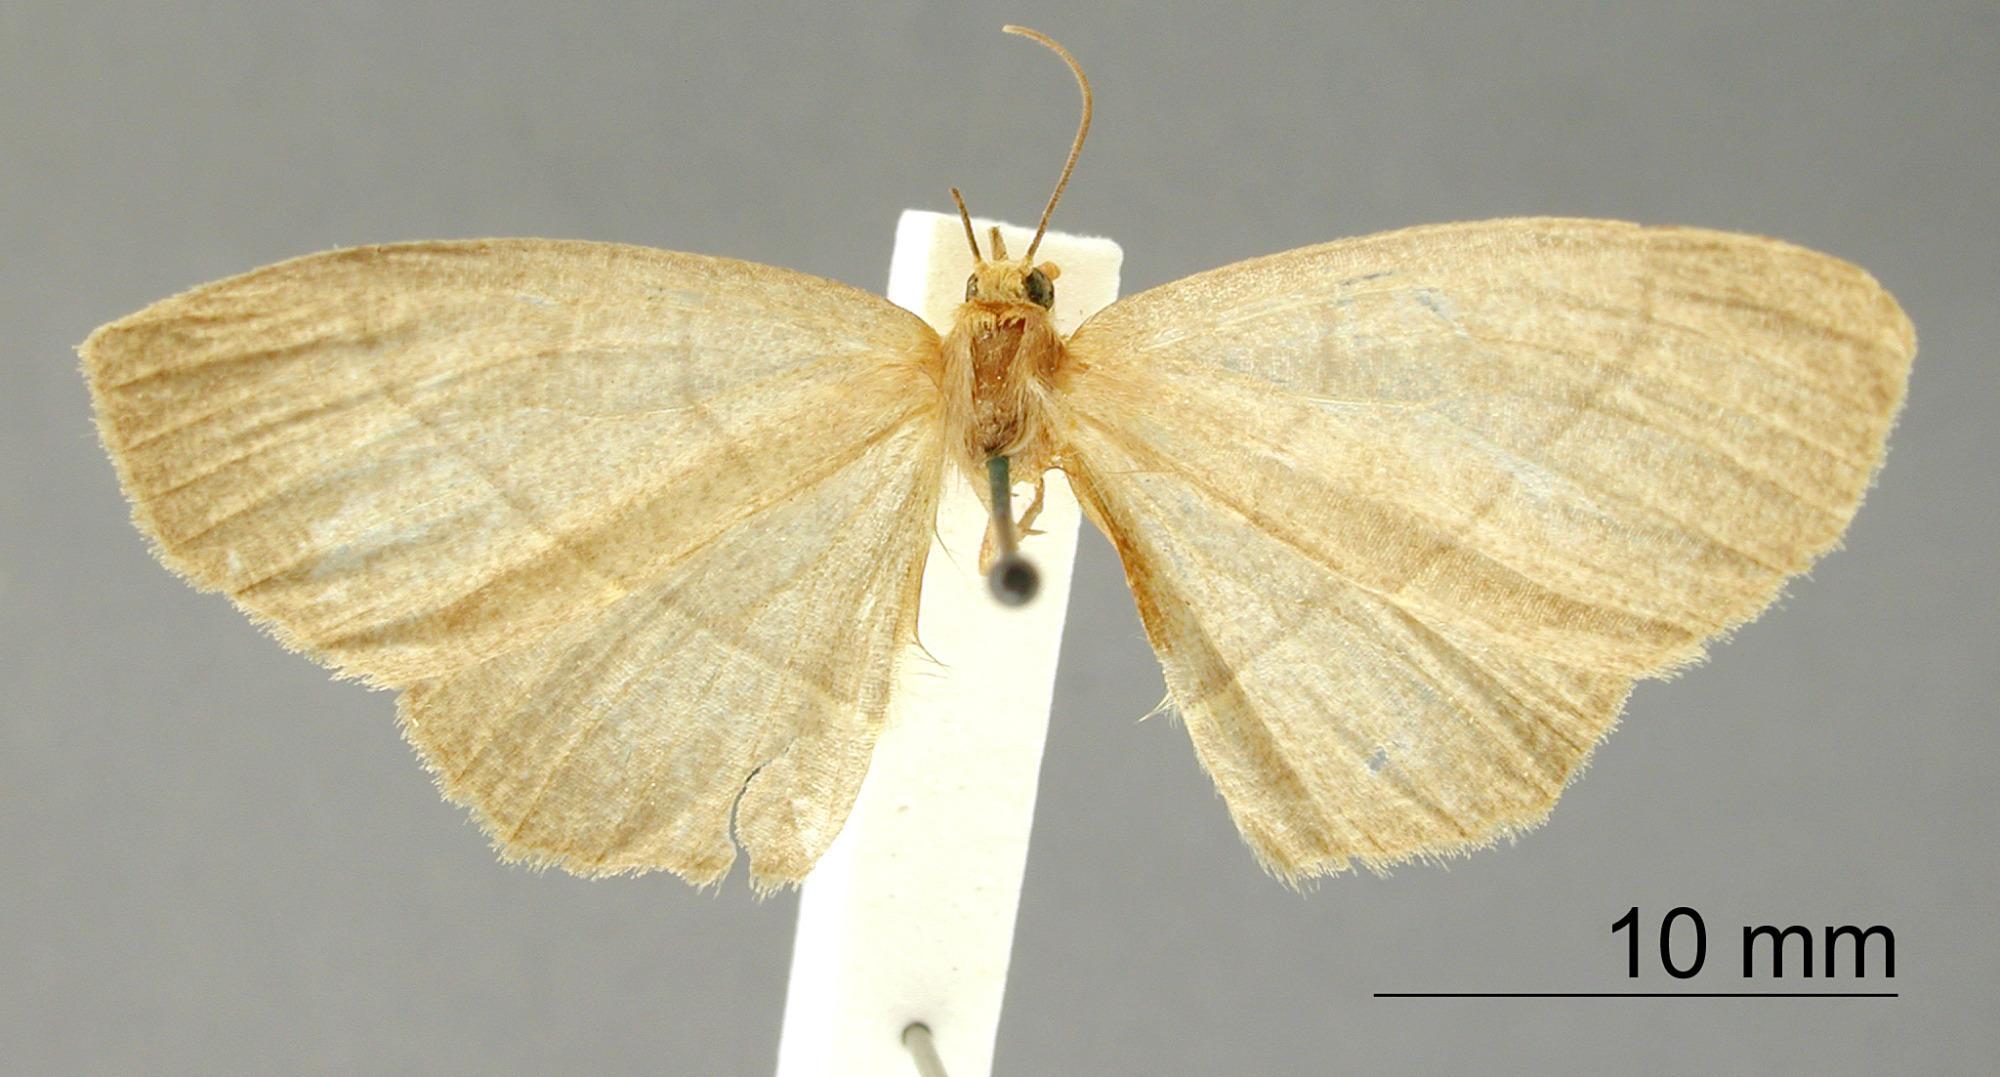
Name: Neotherina inconspicua
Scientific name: Neotherina inconspicua Dognin, 1913
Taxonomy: Animalia, Arthropoda, Insecta, Lepidoptera, Geometridae, Ennominae
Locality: Lino, Panama